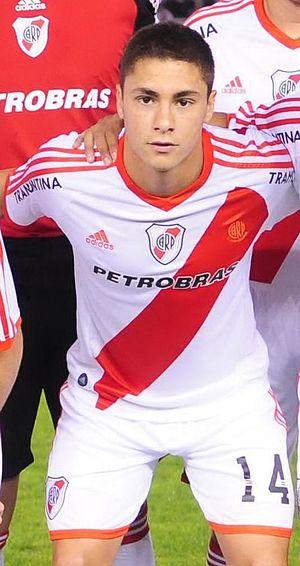
Ezequiel Cirigliano est un footballeur argentin né le 24 janvier 1992 à Buenos Aires en Argentine. Il joue au poste de milieu au CD Zacatepec.